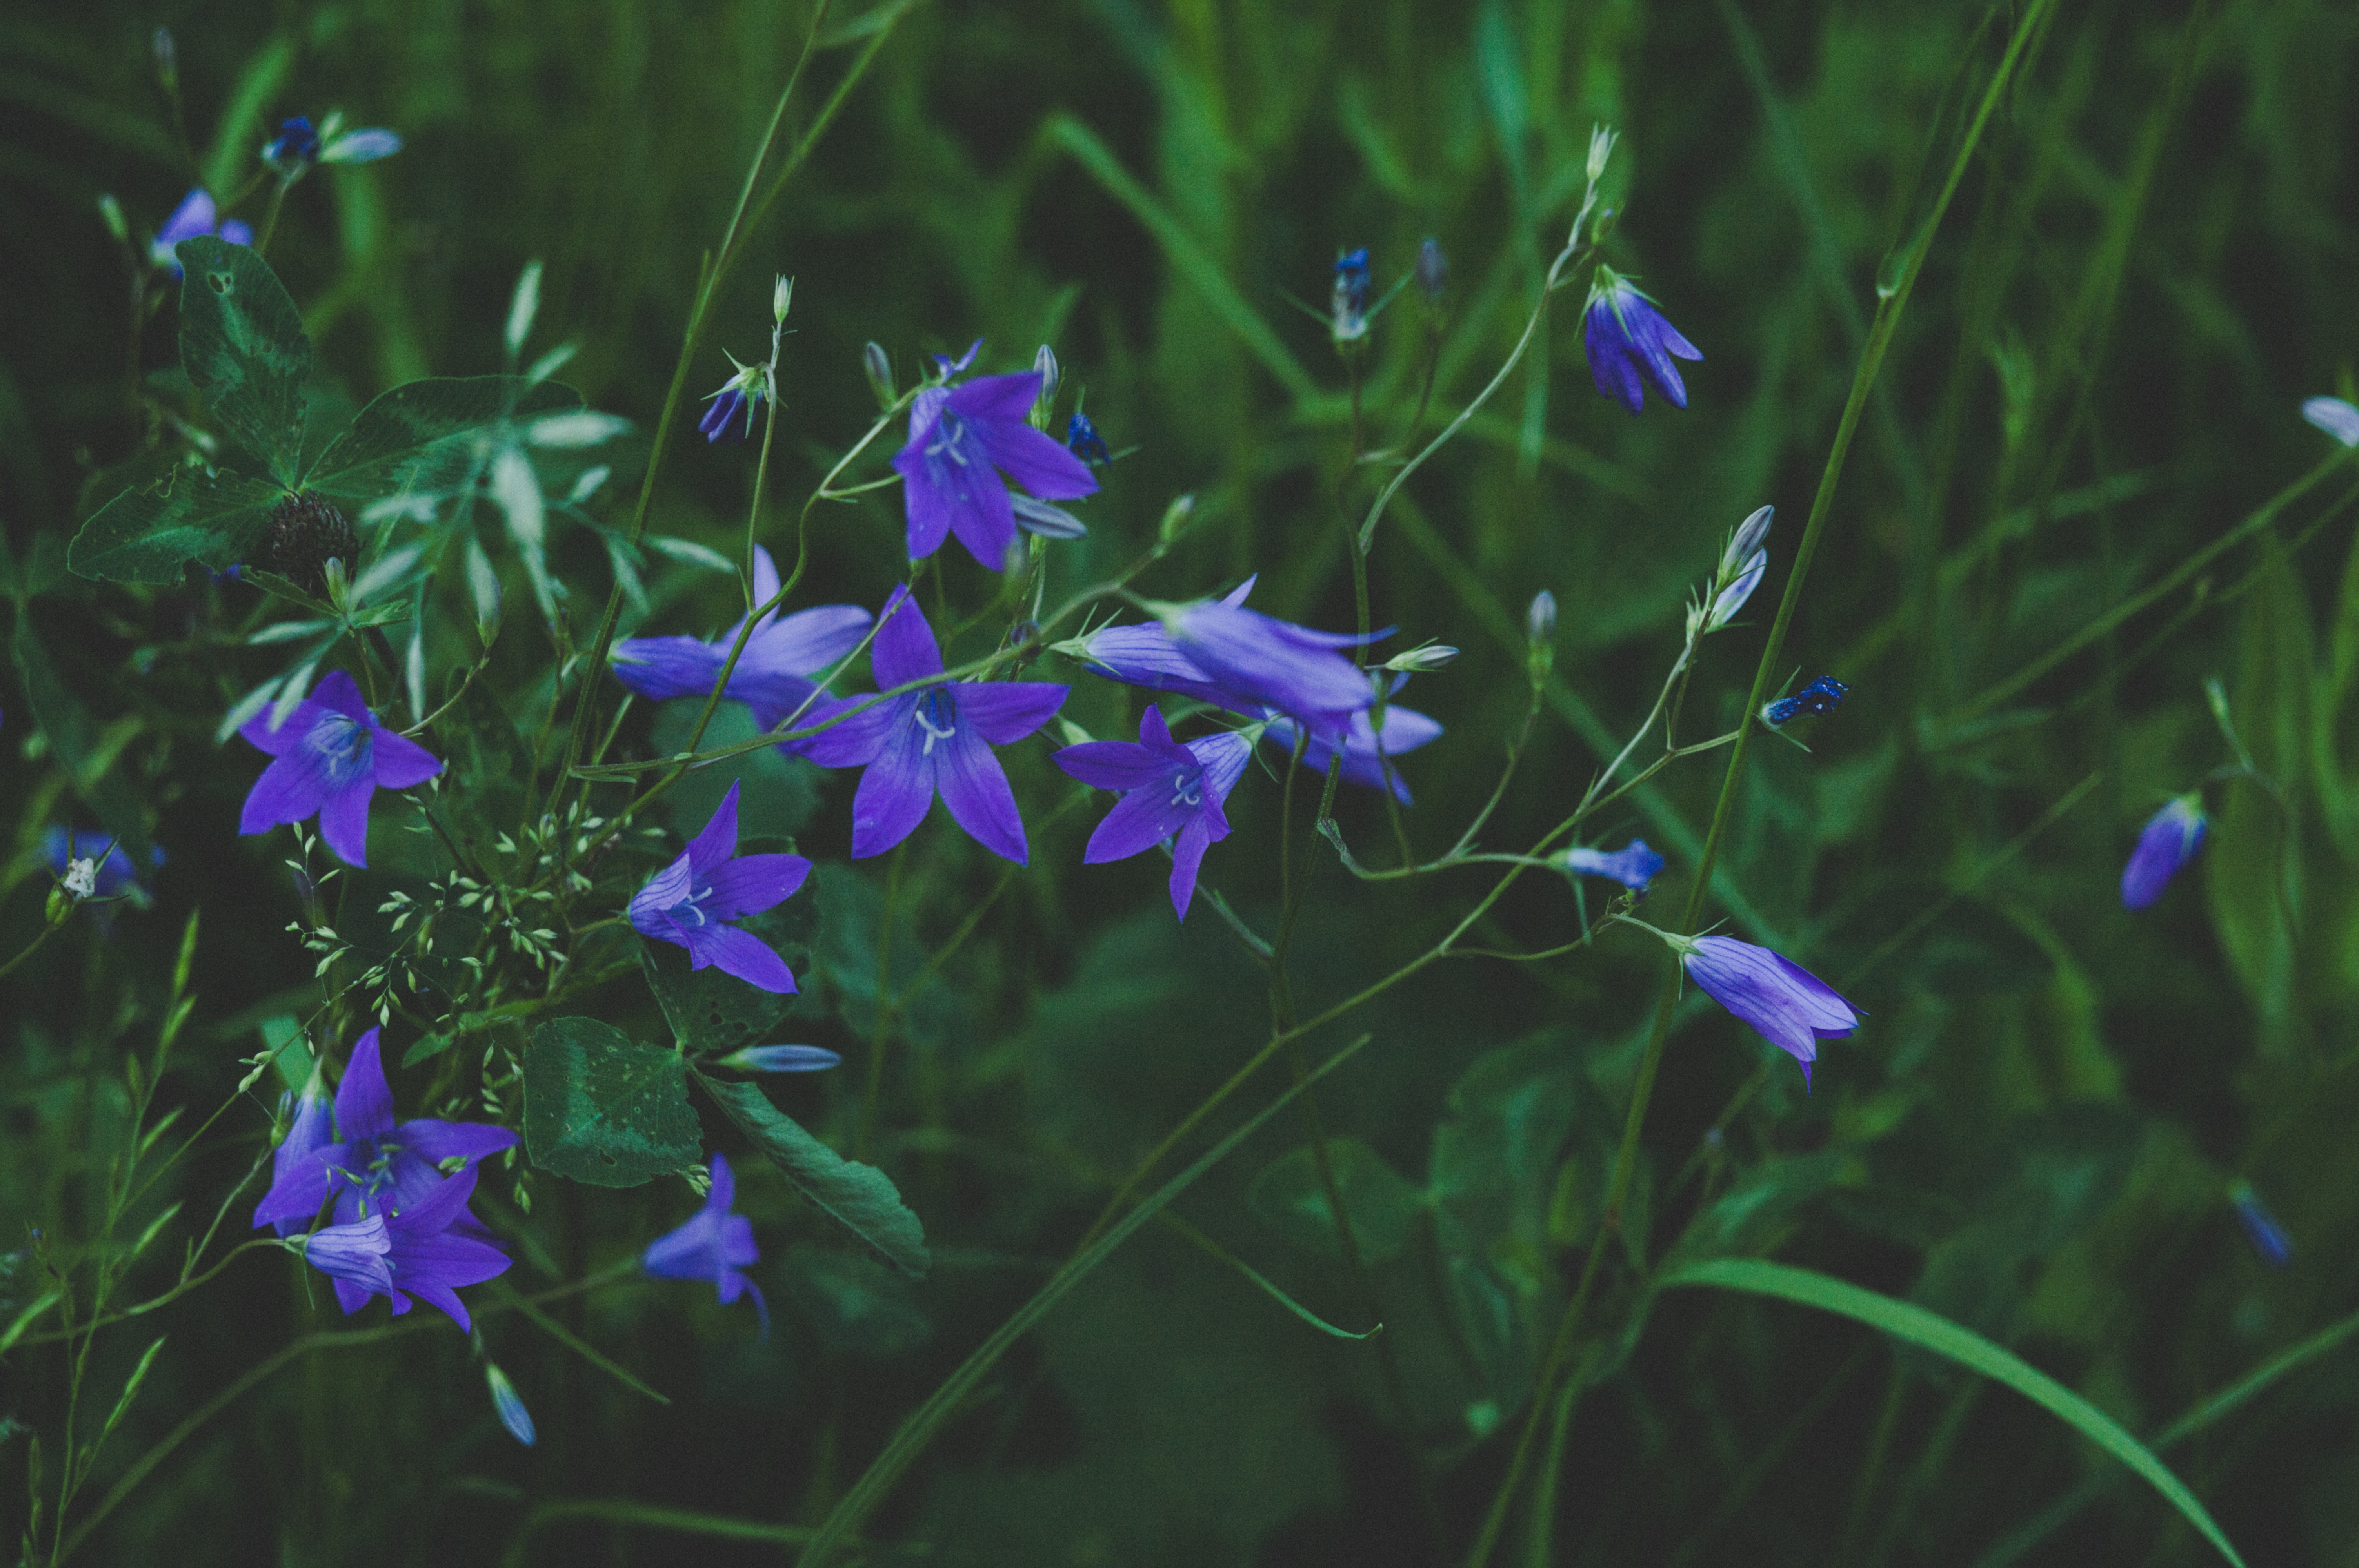
flowering plant, flower, harebell, blue, plant, purple, bellflower, bellflower family, leaf, wildflower, lobelia, gentian family, petal, viola, delphinium, violet family, asterales, borage family, perennial plant